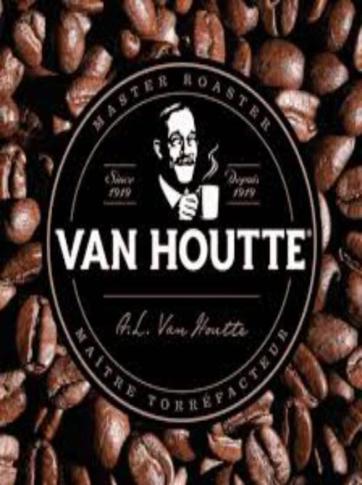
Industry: Food